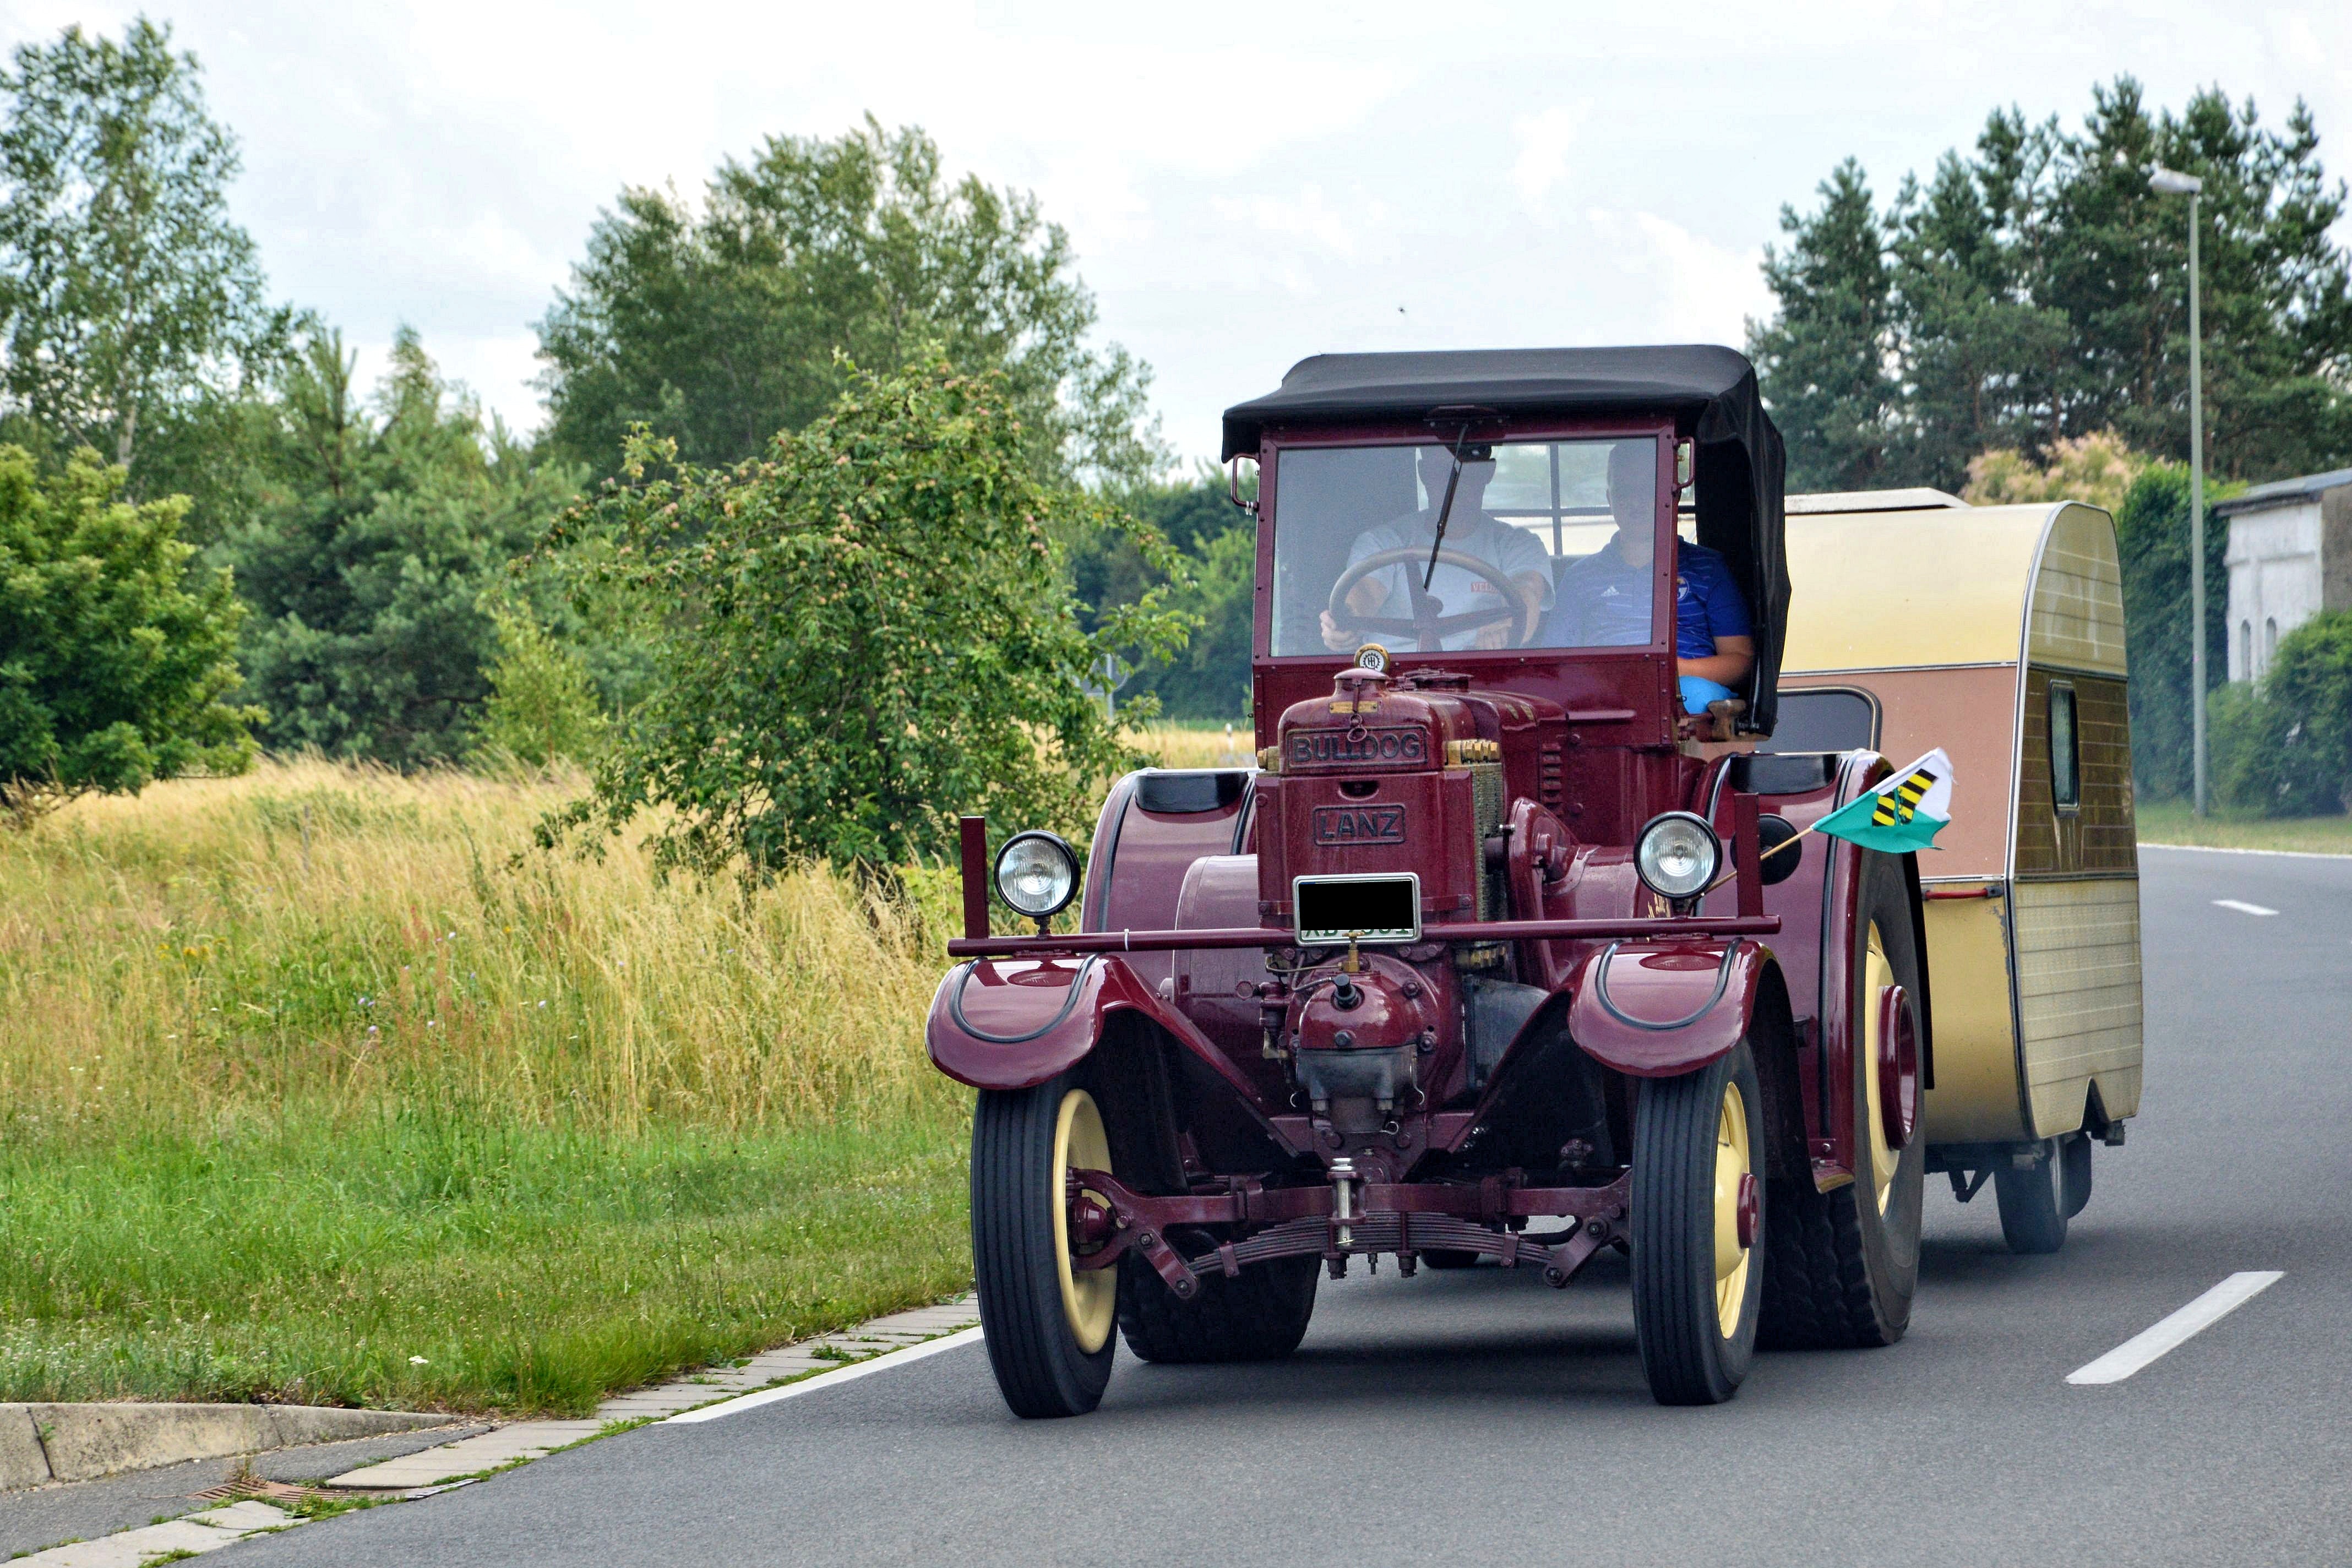
car, tractor, asphalt, vehicle, agriculture, bulldog, vintage car, oldtimer, tractors, historically, antique car, agricultural machinery, lanz bulldog, land vehicle, automobile make